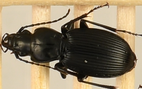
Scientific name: Pterostichus lachrymosus
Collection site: Mountain Lake Biological Station NEON (MLBS), plot MLBS_010